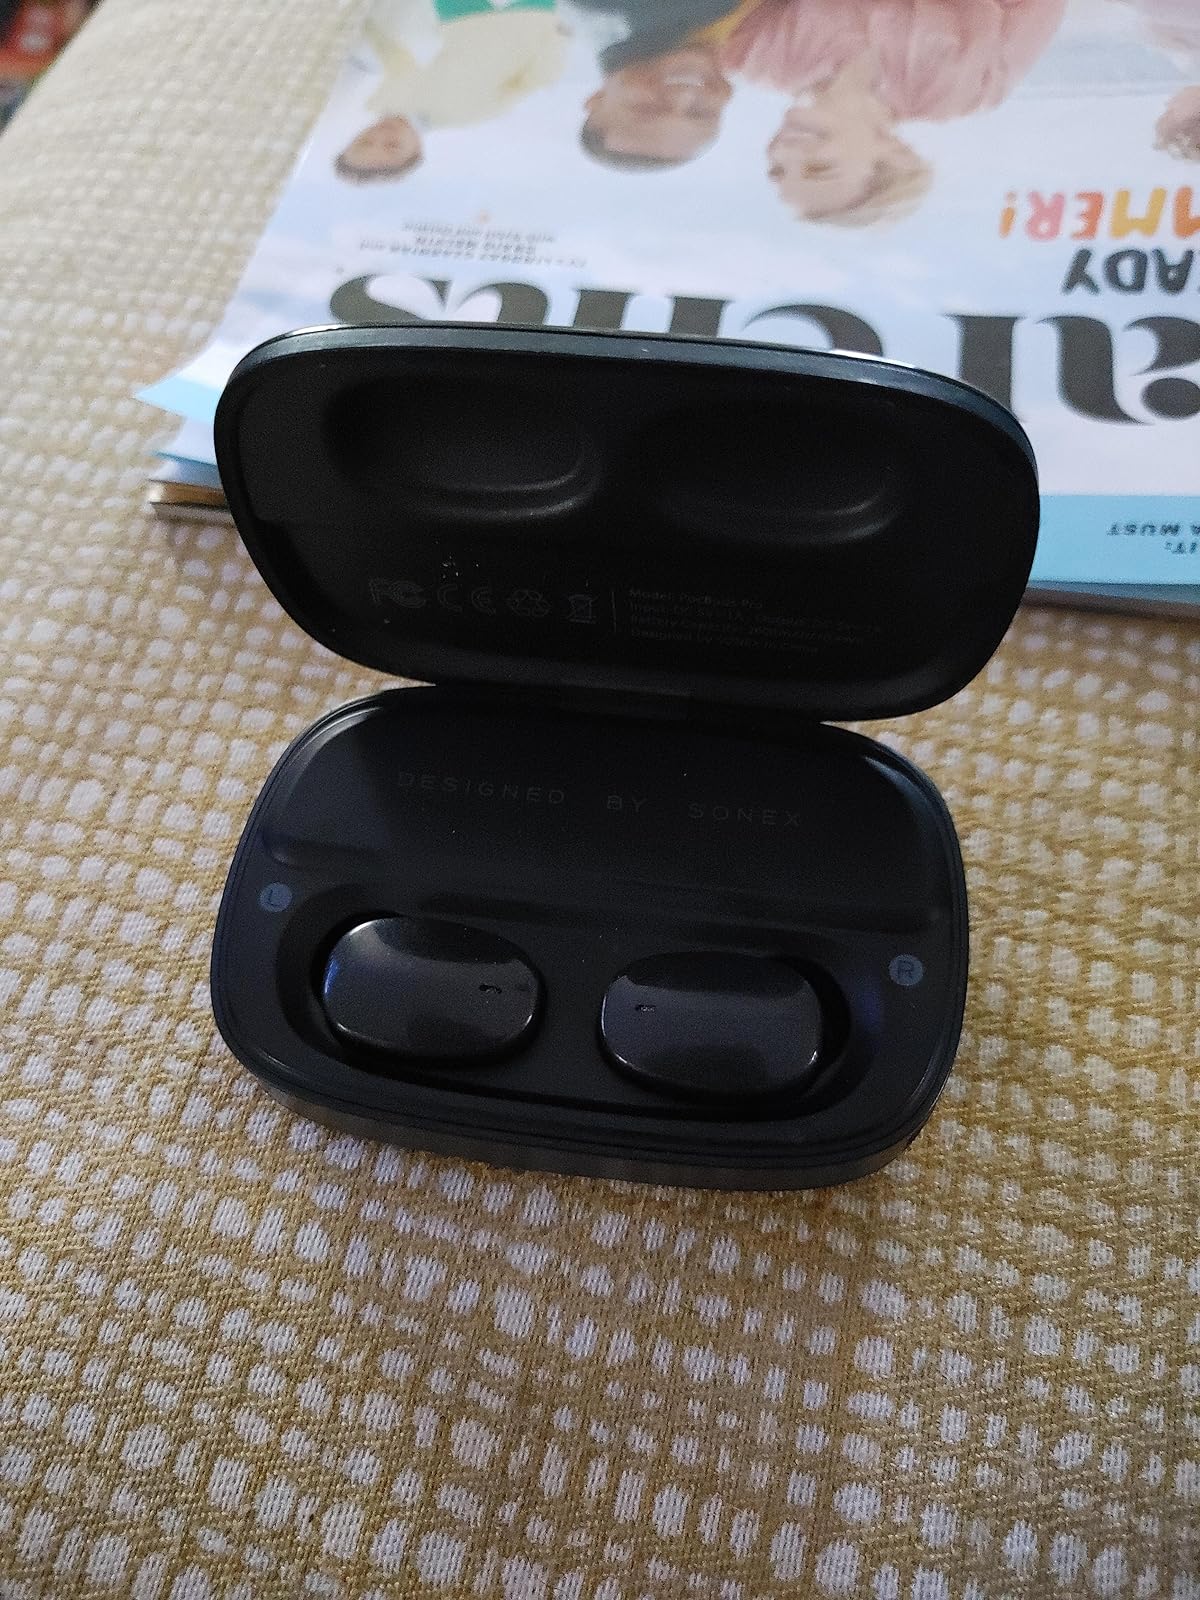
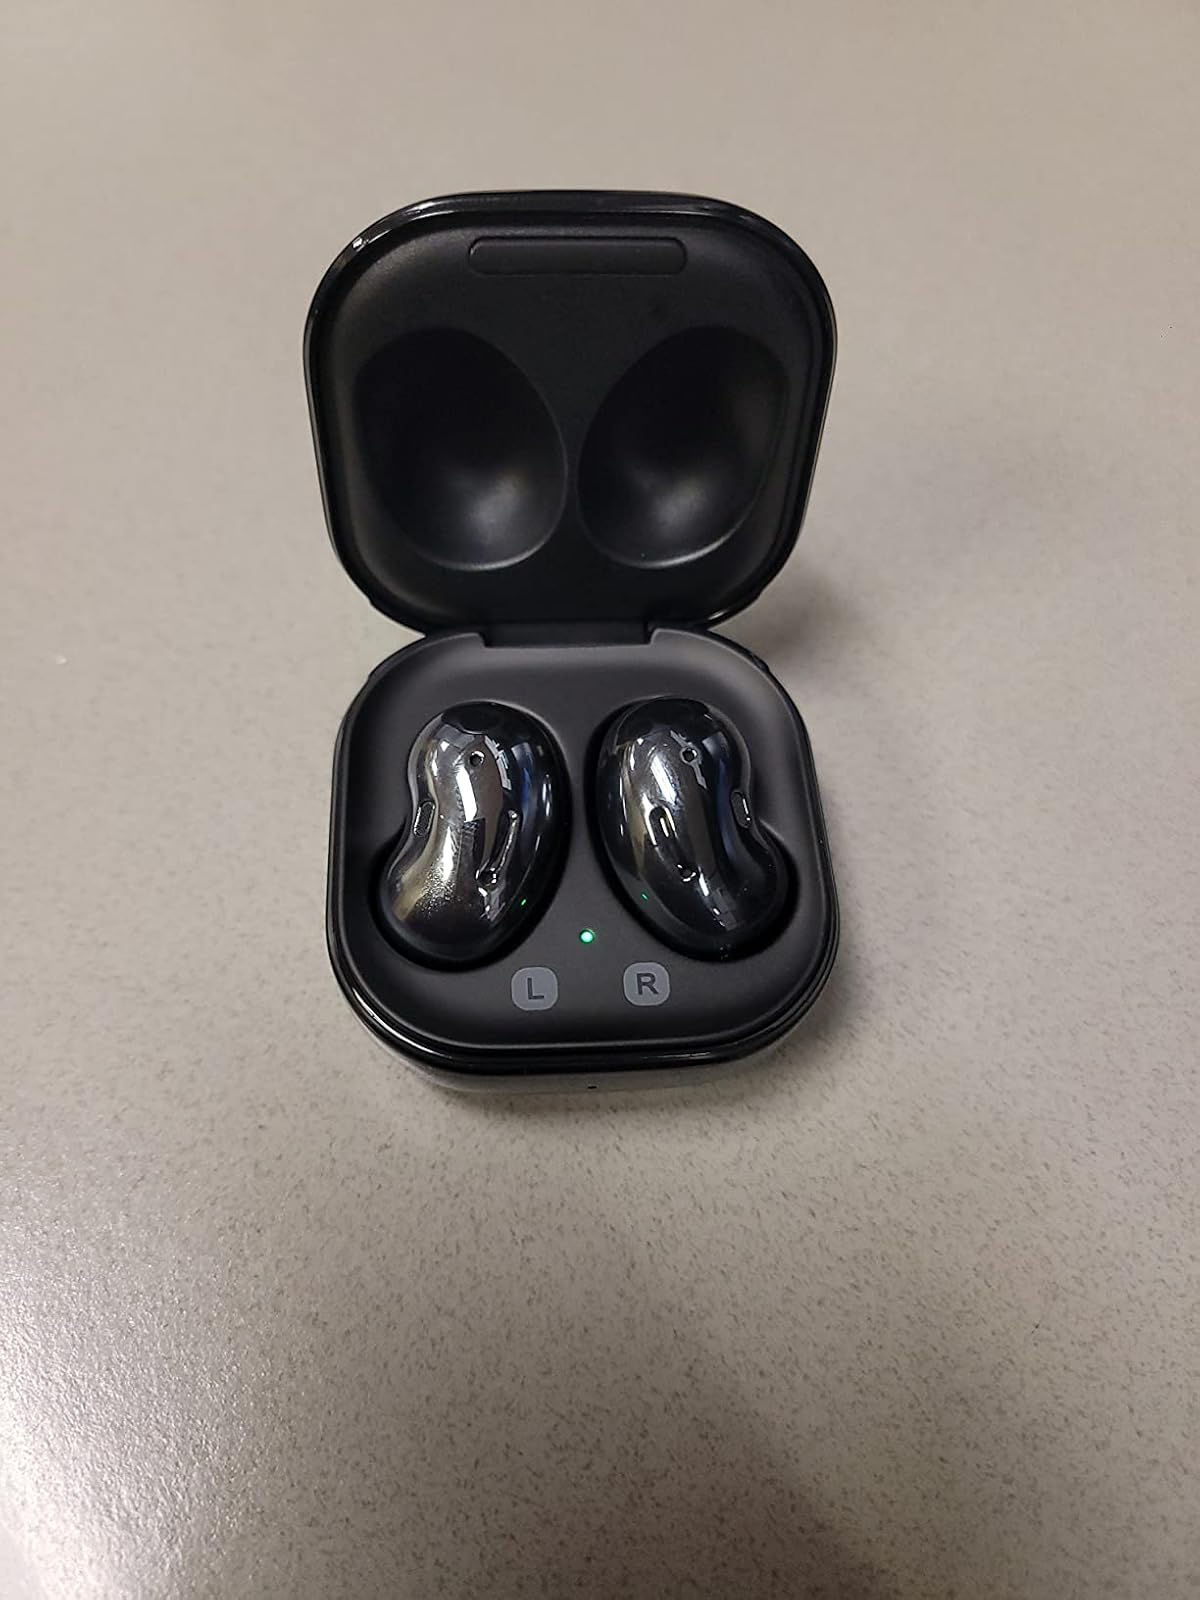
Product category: earbuds
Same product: no